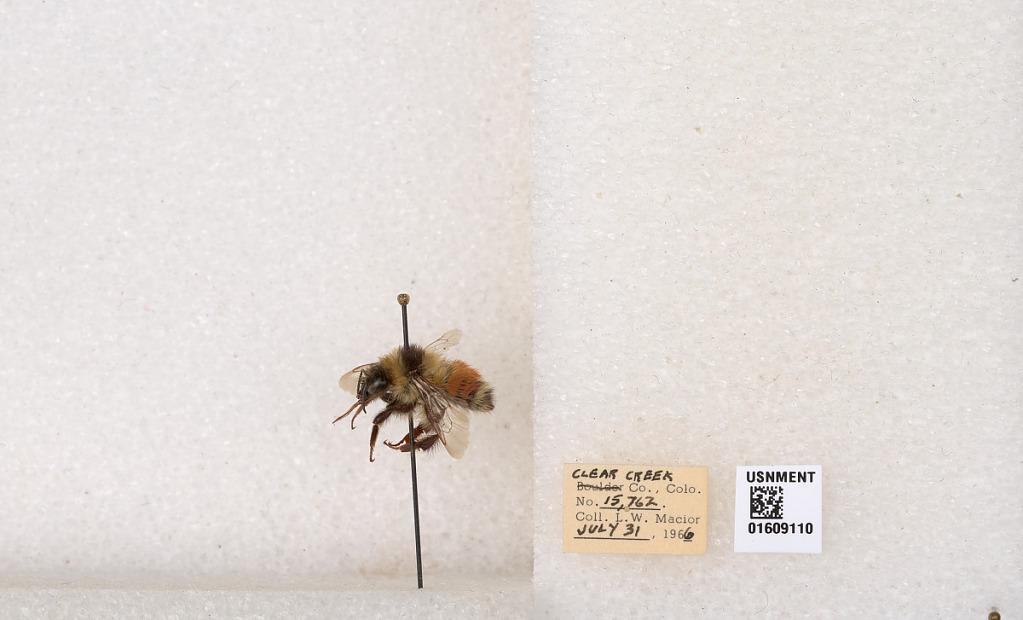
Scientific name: Bombus (Pyrobombus) sylvicola Kirby
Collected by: L. Macior
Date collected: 1966-7-31
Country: United States
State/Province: Colorado
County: Clear Creek
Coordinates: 39.6856, -105.645